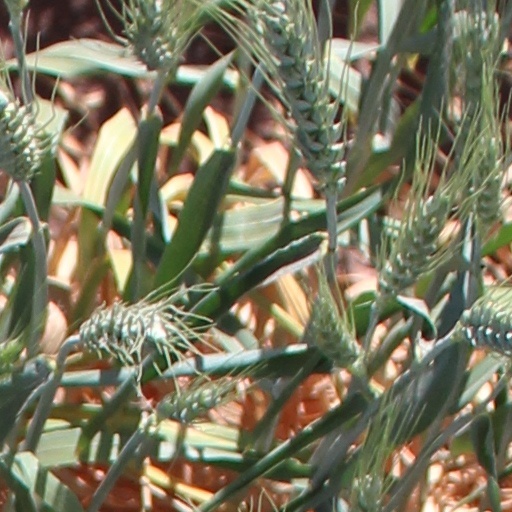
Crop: wheat